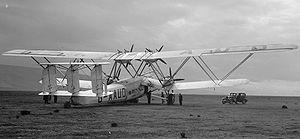
Les Handley Page H.P.42 et H.P.45 sont des long-courriers biplans quadrimoteurs britanniques, conçus en 1928 par Handley Page, à la demande de la compagnie Imperial Airways.